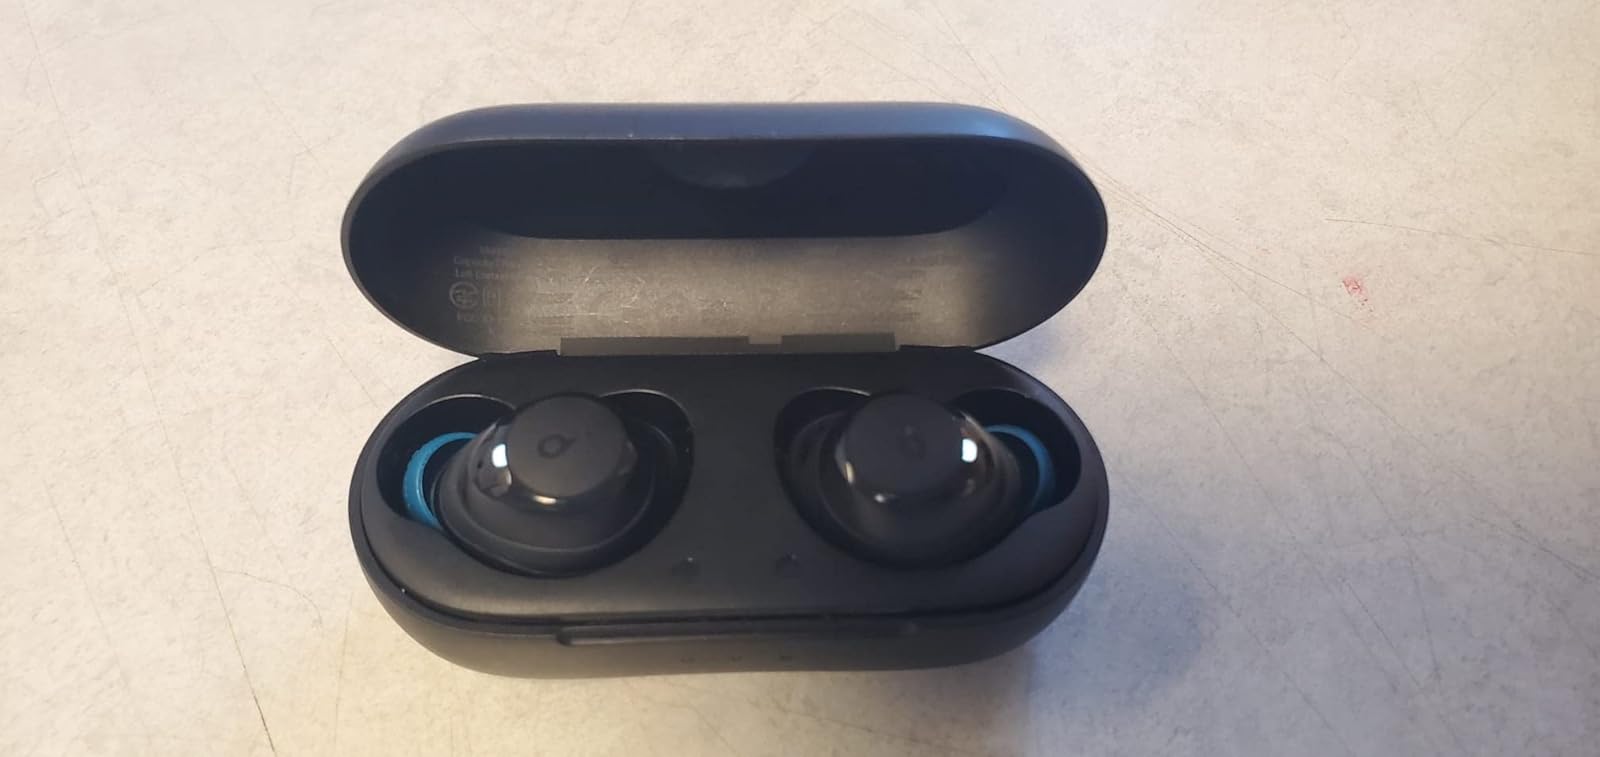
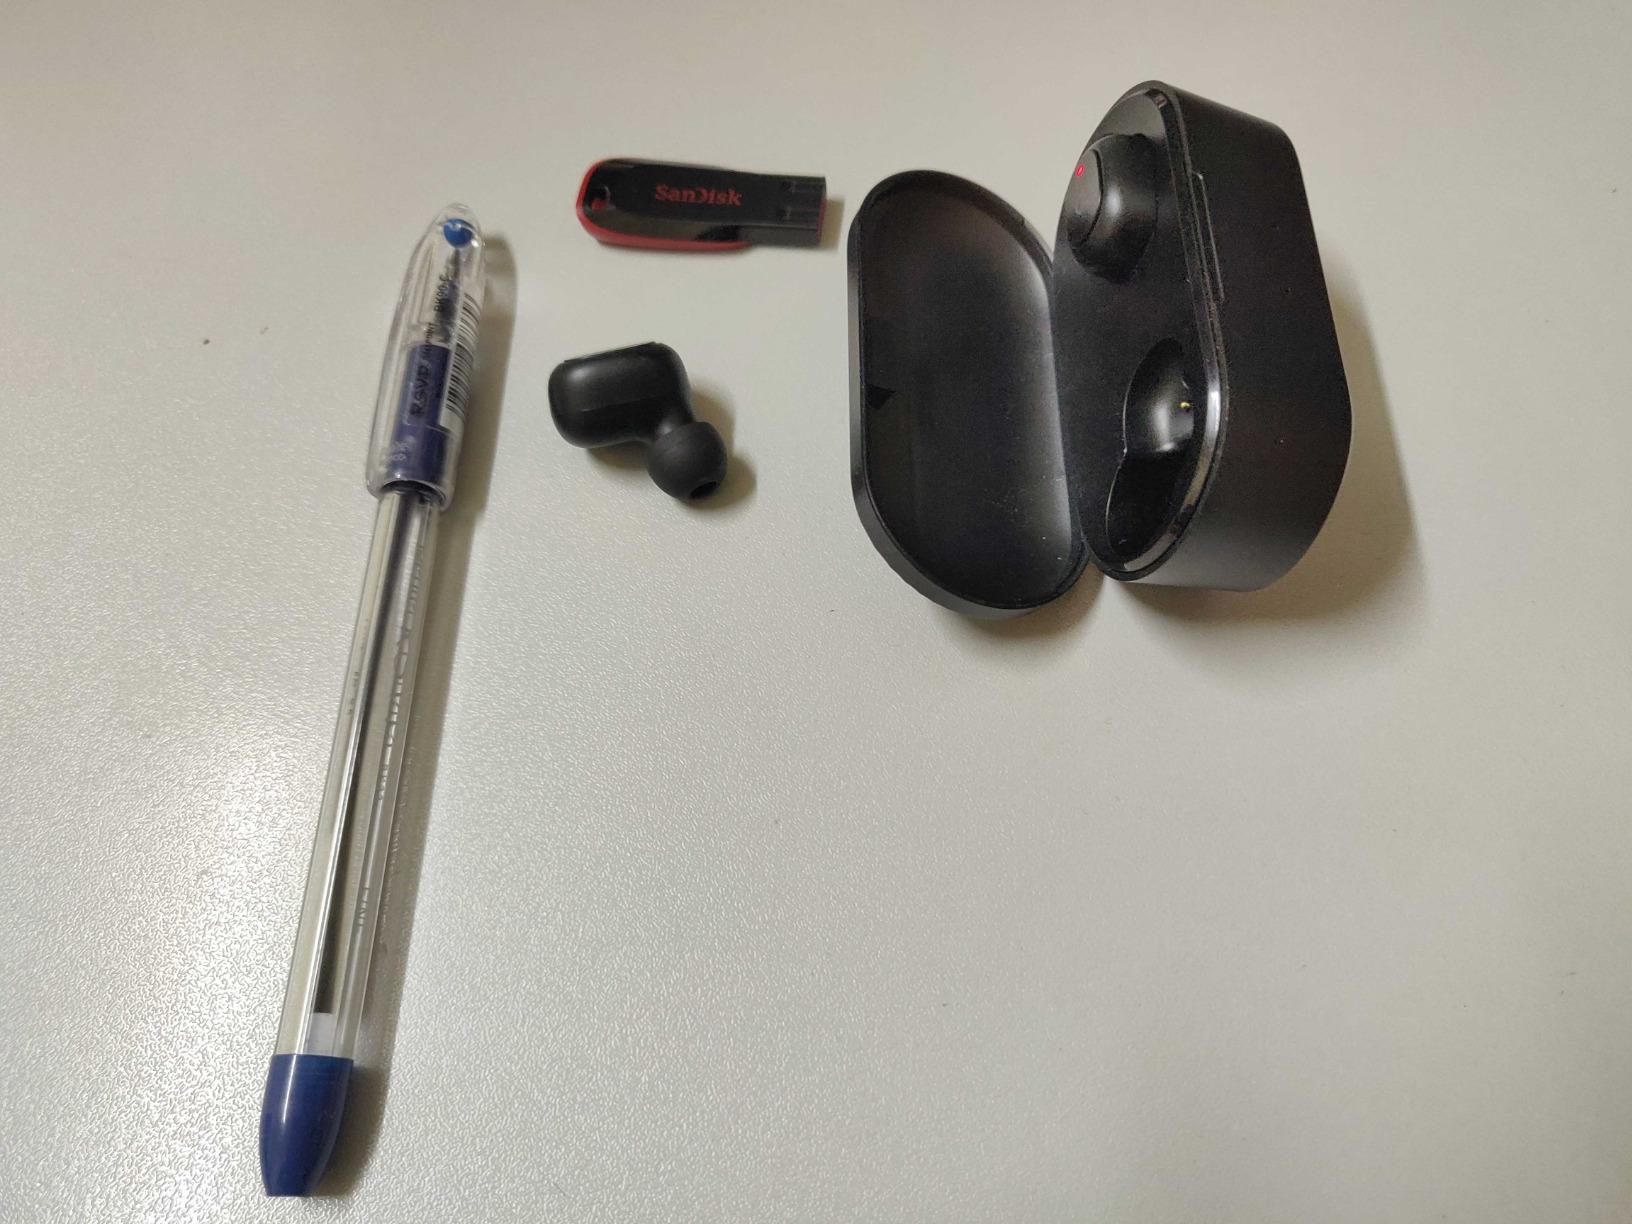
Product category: earbuds
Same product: no